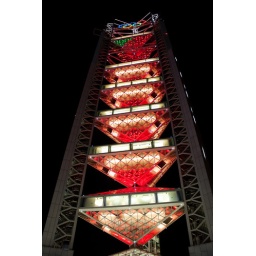
TV tower near the bird's nest